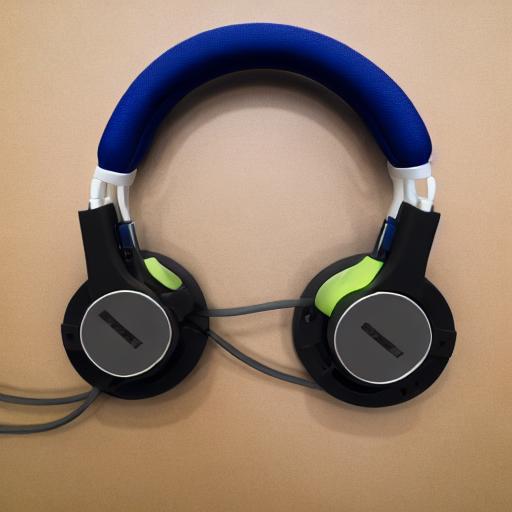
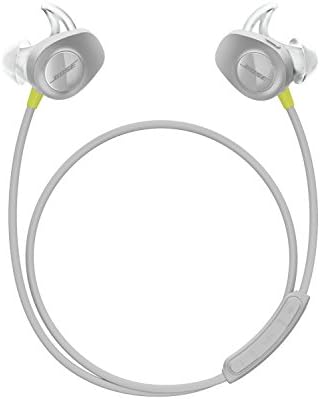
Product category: headphones
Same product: no